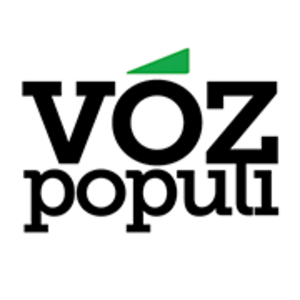
Vozpópuli est un journal généraliste numérique espagnol spécialisé dans les nouvelles économiques et financières, et procure des informations sur les entreprises, les banques, ainsi que sur la corruption. Le journal donne également des nouvelles politiques. Son directeur est Miguel Alba Carmona jusqu'au 26 octobre 2018, date à laquelle il est remplacé par Jesús Cacho.